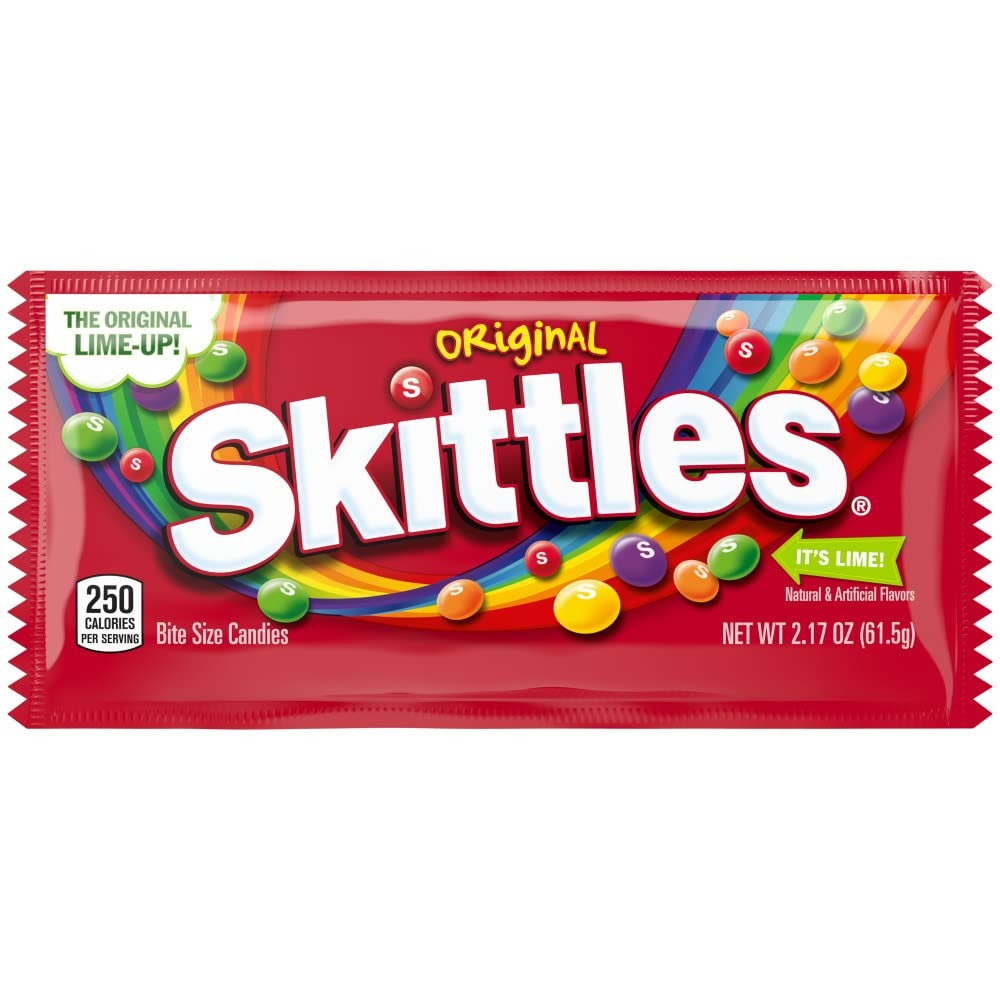
Item Name: Skittles Original Candy Single Pack, 2.17 ounce (SKIT36)
Bullet Point 1: Bite-size, colorful chewy candies.
Bullet Point 2: Taste the Rainbow—Original bold fruit flavors include orange, lemon, green apple, grape, and strawberry.
Bullet Point 3: Perfect for parties, game-time snacks, or even as a topping for your favorite dessert.
Bullet Point 4: Use these bright, bold Skittles candies in arts-and-crafts projects or as decorations.
Bullet Point 5: Package includes 2.17 ounce Skittles Original candy bag.
Value: 2.17
Unit: Ounce

Price: 1.5